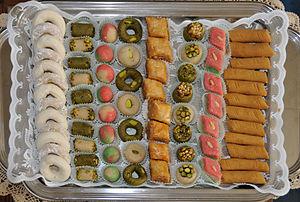
Un plateau de patisseries tunisiennes. On distingue certains types de patisseries
La cuisine tunisienne, cuisine typiquement méditerranéenne, découle d'une tradition ancestrale de culture gastronomique en Tunisie et reflète les héritages culturels successifs ; elle dépend du climat régional et de la géographie du pays, et par conséquent de ses produits locaux : blé, olives et huile d'olive, viande, fruits et légumes, poissons et fruits de mer, surtout le long des côtes. Cette cuisine se différencie sensiblement de ses voisines maghrébines : le tajine tunisien est ainsi différent de la version marocaine ou algérienne, il en est de même pour certaines préparations de pâtes, de salades, etc.
La Tunisie, en forme longue la République tunisienne, est un État d'Afrique du Nord bordé au nord et à l'est par la mer Méditerranée, à l'ouest par l'Algérie avec 965 kilomètres de frontière commune et au sud-sud-est par la Libye avec 459 kilomètres de frontière. Sa capitale Tunis est située dans le nord-est du pays, au fond du golfe du même nom. Plus de 30 % de la superficie du territoire est occupée par le désert du Sahara, le reste étant constitué de régions montagneuses et de plaines fertiles.
La culture de la Tunisie forme une synthèse des différentes cultures amazighe, punique, romaine, juive, chrétienne, arabe, musulmane, turque et française, qu'elle a intégrées à des degrés divers, ainsi que l'influence des dynasties successives qui ont régné sur le pays. La Tunisie a en effet été un carrefour de civilisations et sa culture, héritage de quelque 3 000 ans d'histoire, témoigne d'un pays qui, par sa position géographique en plein bassin méditerranéen, a été au cœur du mouvement d'expansion des grandes civilisations du mare nostrum et des principales religions monothéistes.
Un baklawa El Bey est une pâtisserie tunisienne à base d'amandes en poudre, de sucre et d'eau de rose. Elle est souvent composée de trois couleurs : le vert, le rouge et le blanc.
La ghribiya, est une spécialité pâtissière préparée dans les pays du Maghreb, l’Égypte et dans le Proche-Orient.